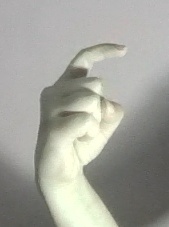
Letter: ra